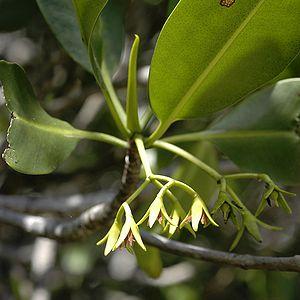
Le palétuvier rouge ou mangle-chandelle est un arbuste tropical sempervirent, du genre Rhizophora et de la famille des Rhizophoraceae, qui pousse dans l'estran et qui s'ancre dans la vase de la mangrove grâce à ses imposantes racines-échasses disposées en arceaux.